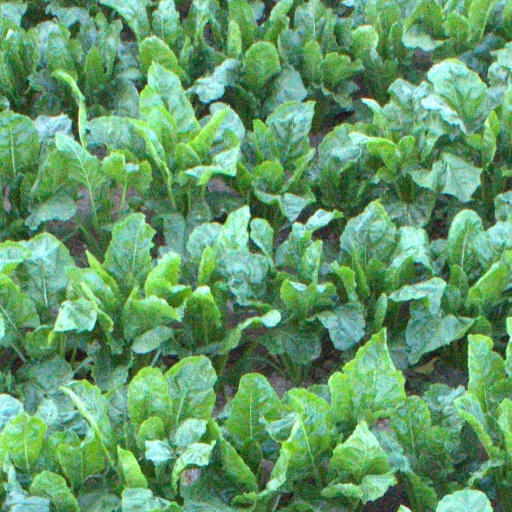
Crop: sugar beet